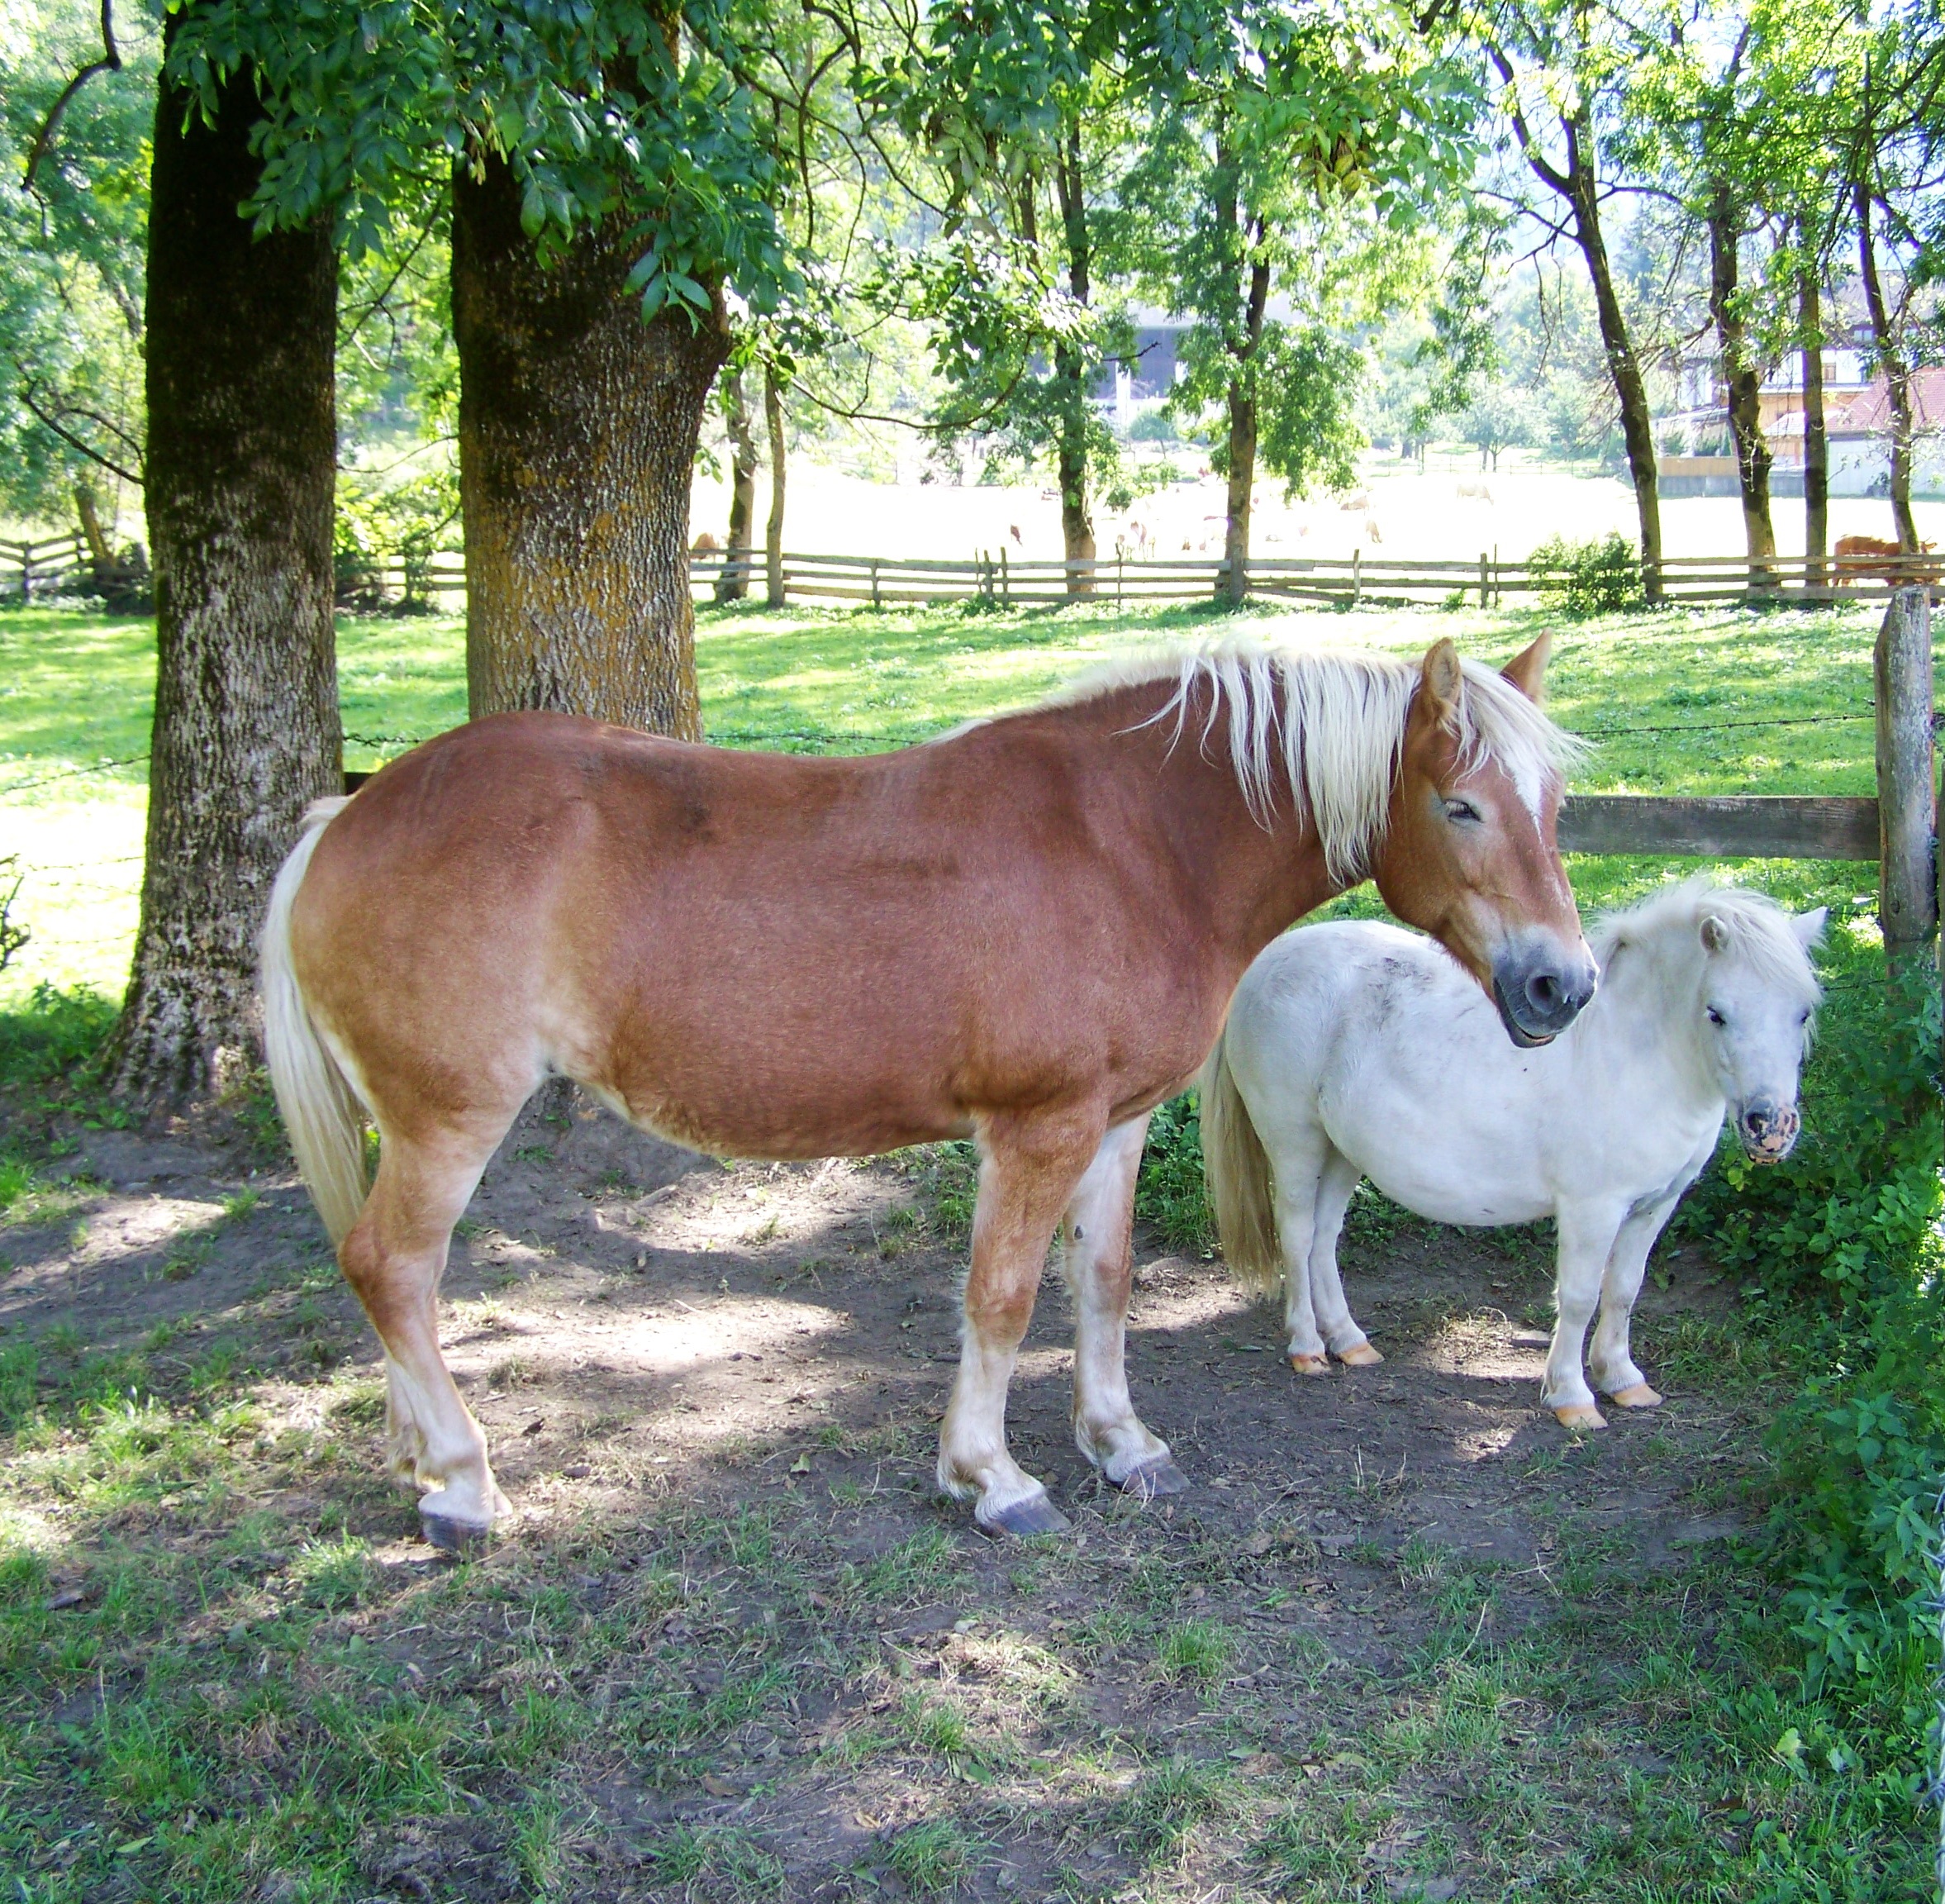
animal, pasture, grazing, horse, mammal, stallion, mane, vertebrate, mare, foal, colt, ungulates, pack animal, brown horse, white pony, horse like mammal, mustang horse